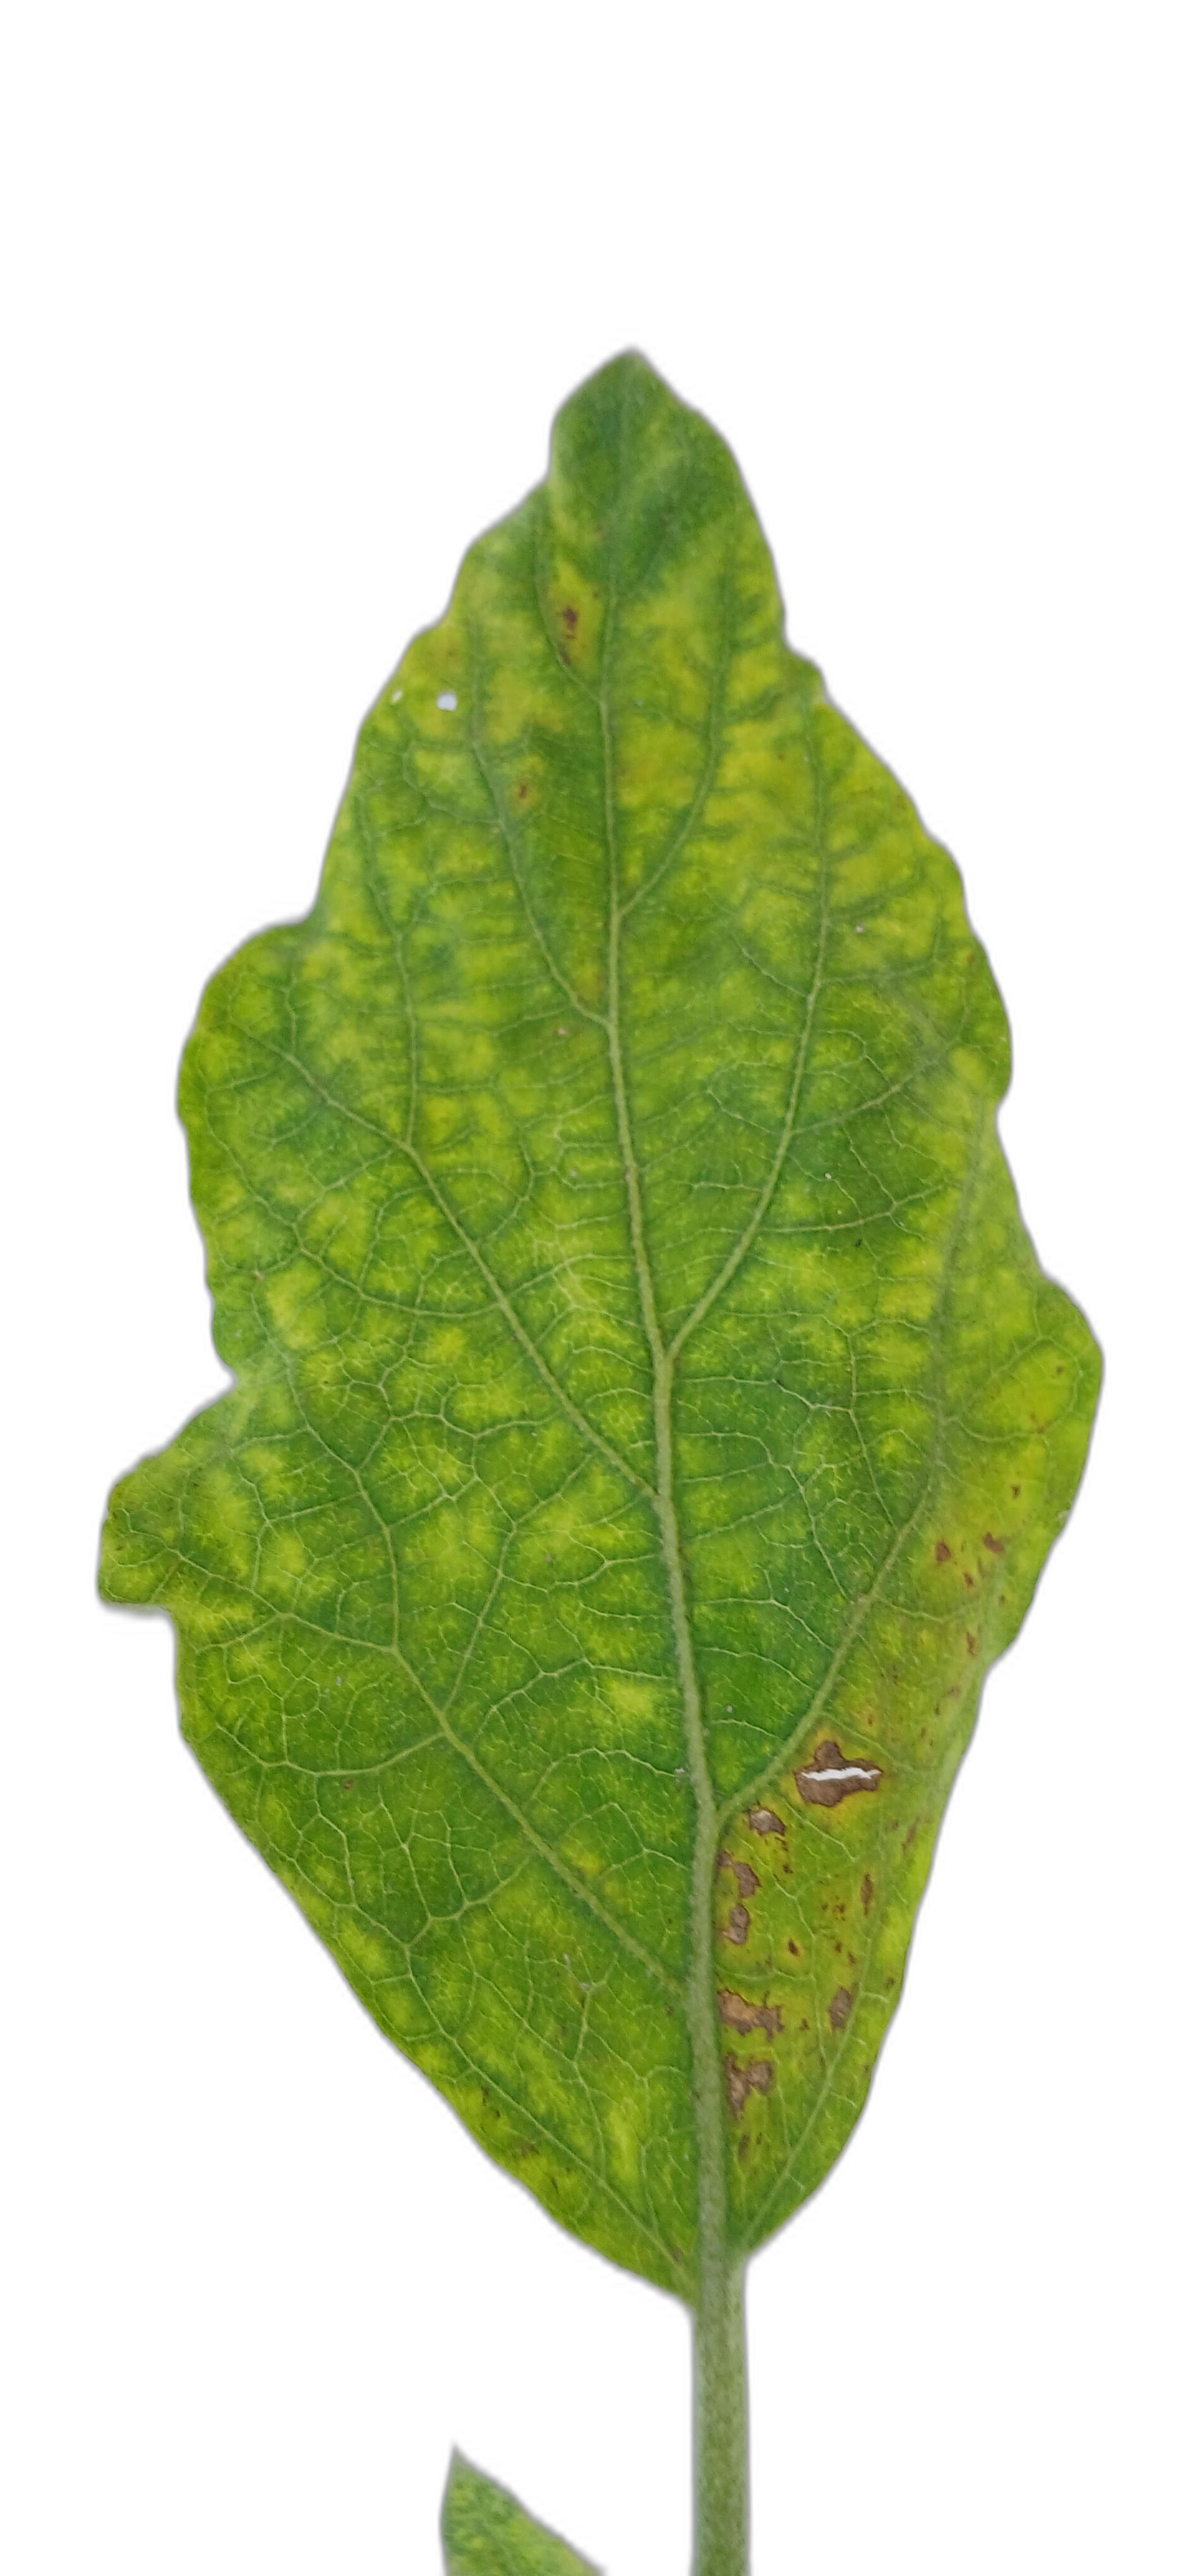
Label: Leaf Spot Disease